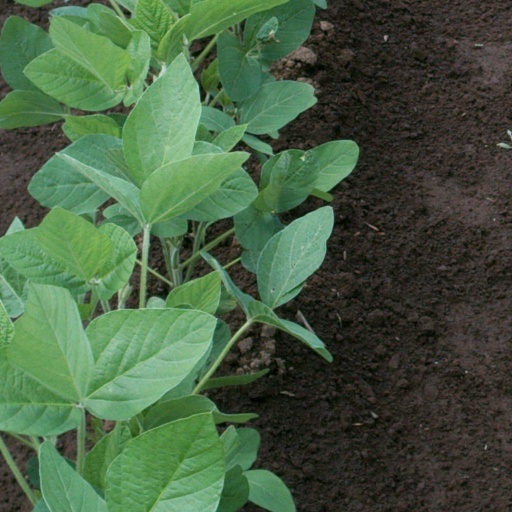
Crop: soybean